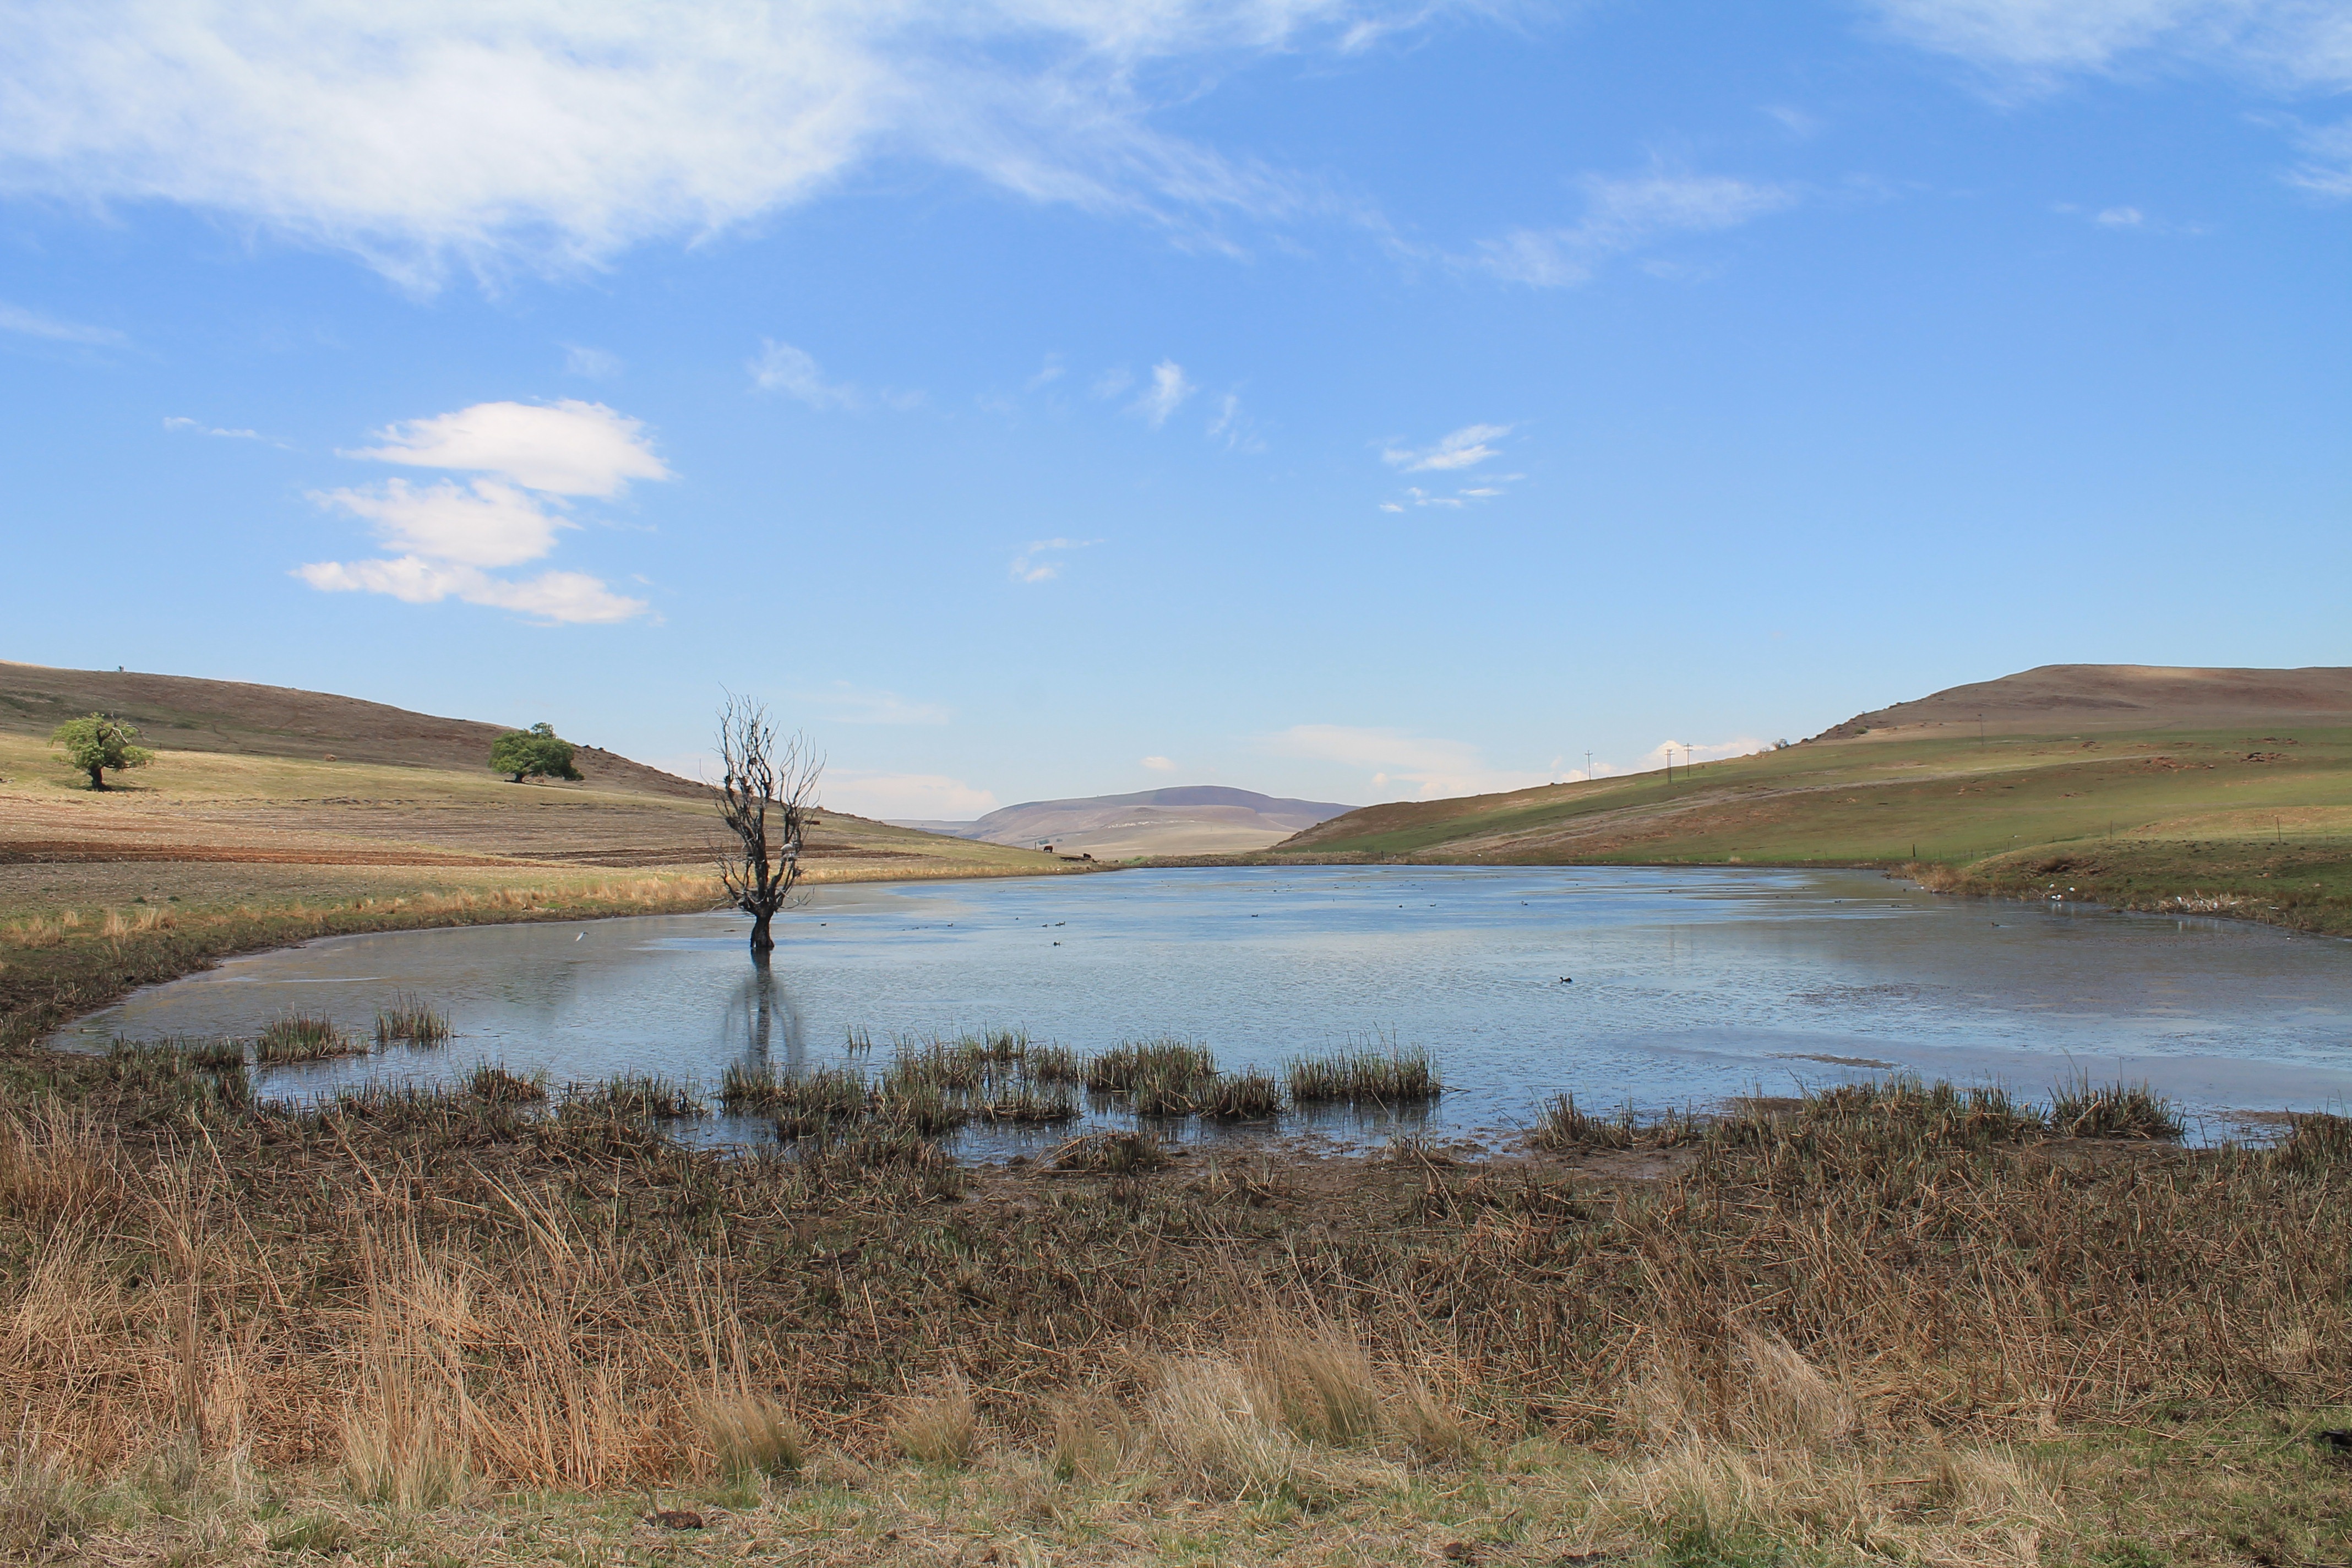
landscape, water, marsh, wilderness, mountain, prairie, countryside, hill, lake, river, pond, dam, reservoir, plain, body of water, ecology, grassland, wetland, bog, plateau, fell, habitat, loch, ecosystem, steppe, rural area, natural environment, geographical feature